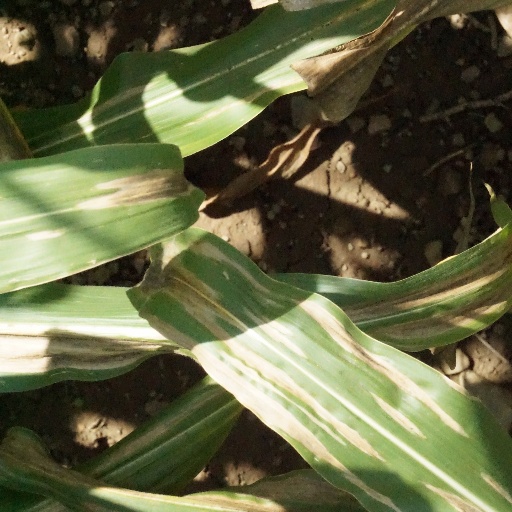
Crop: maize; corn